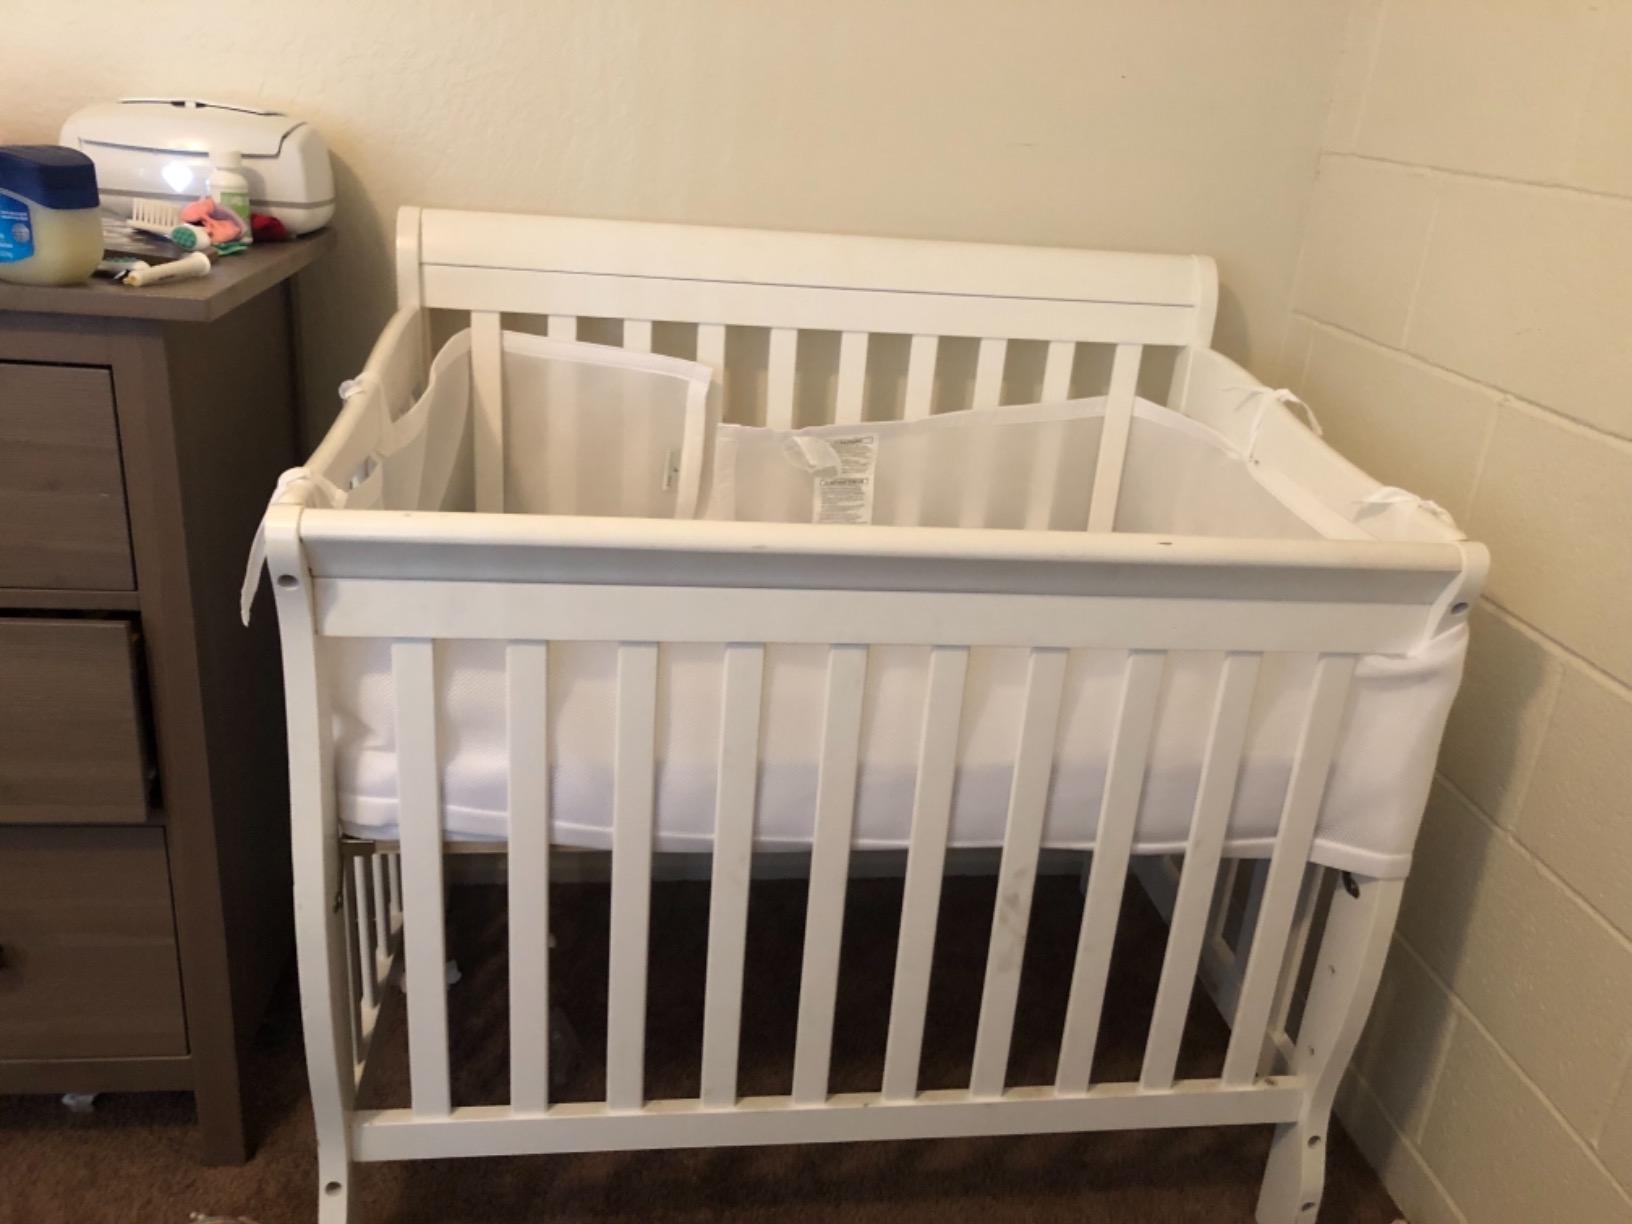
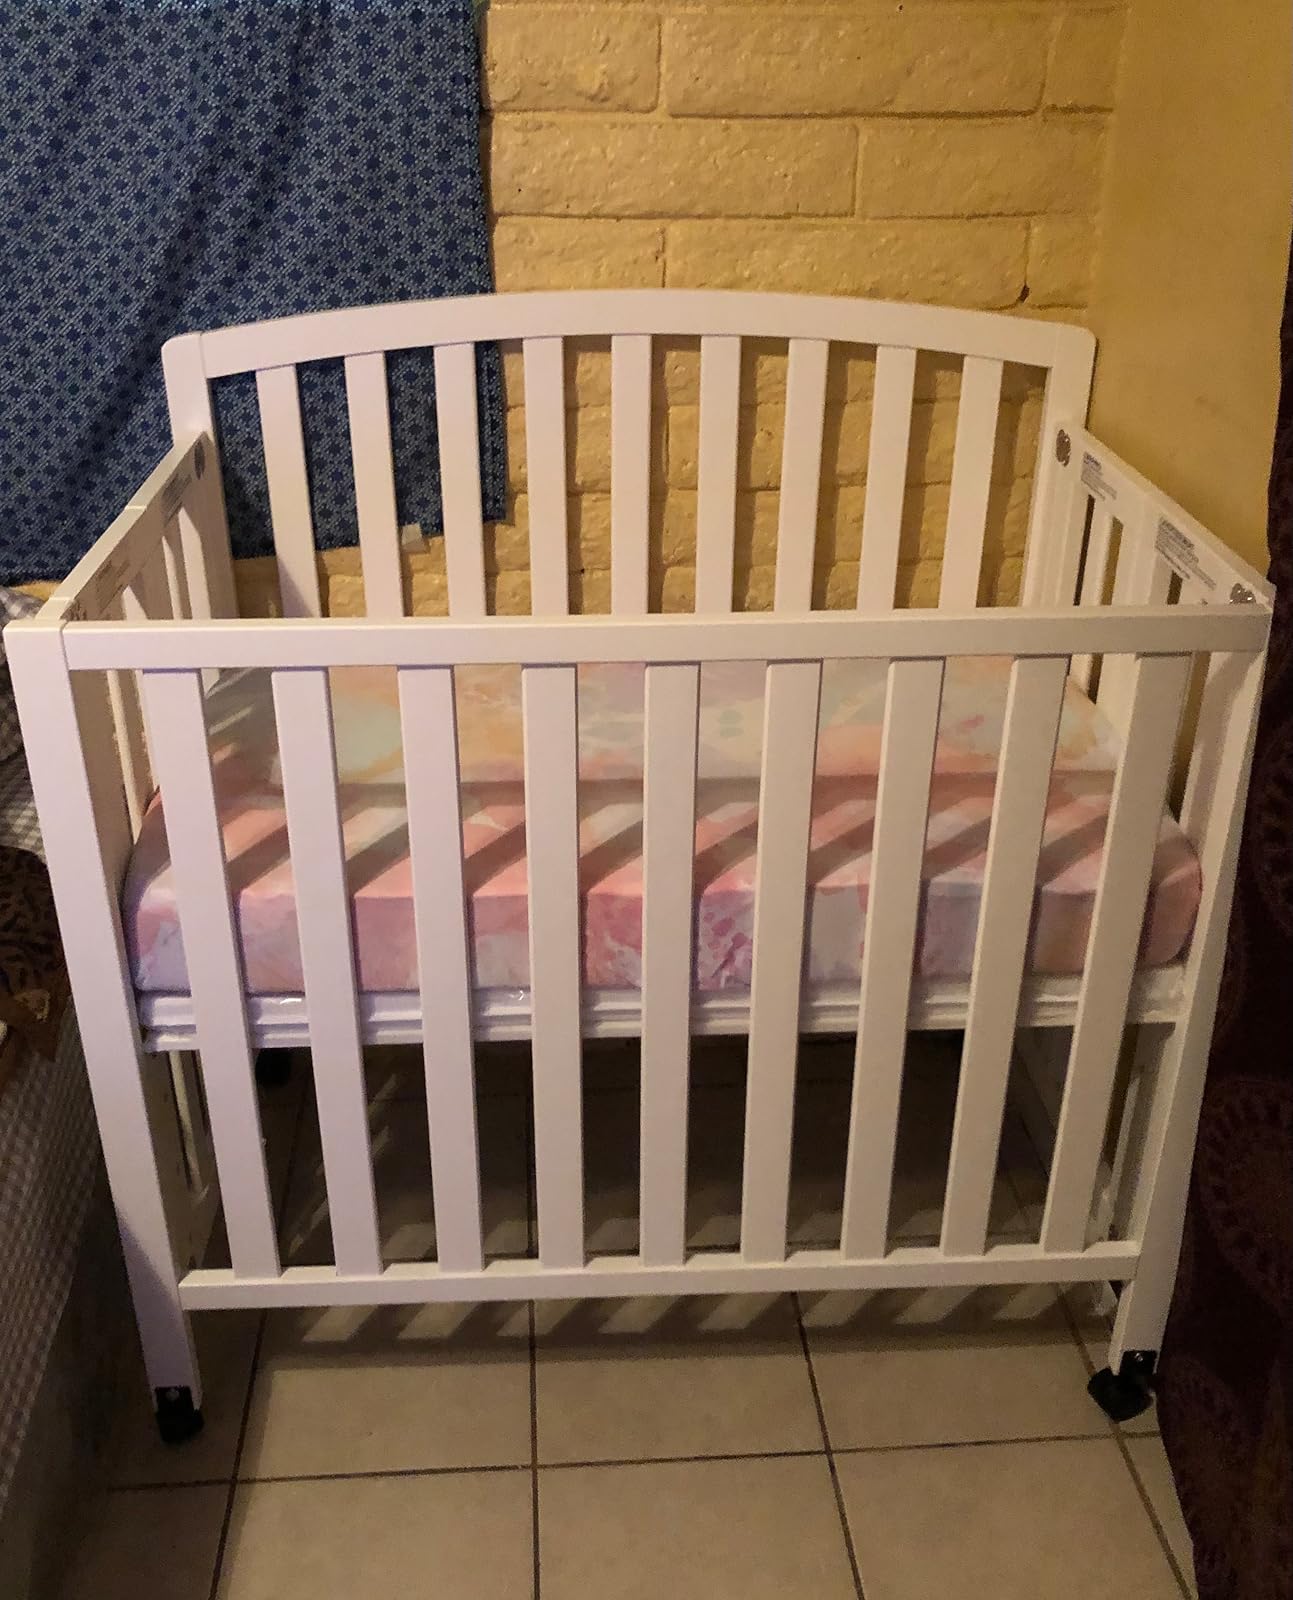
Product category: products_crib
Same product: no